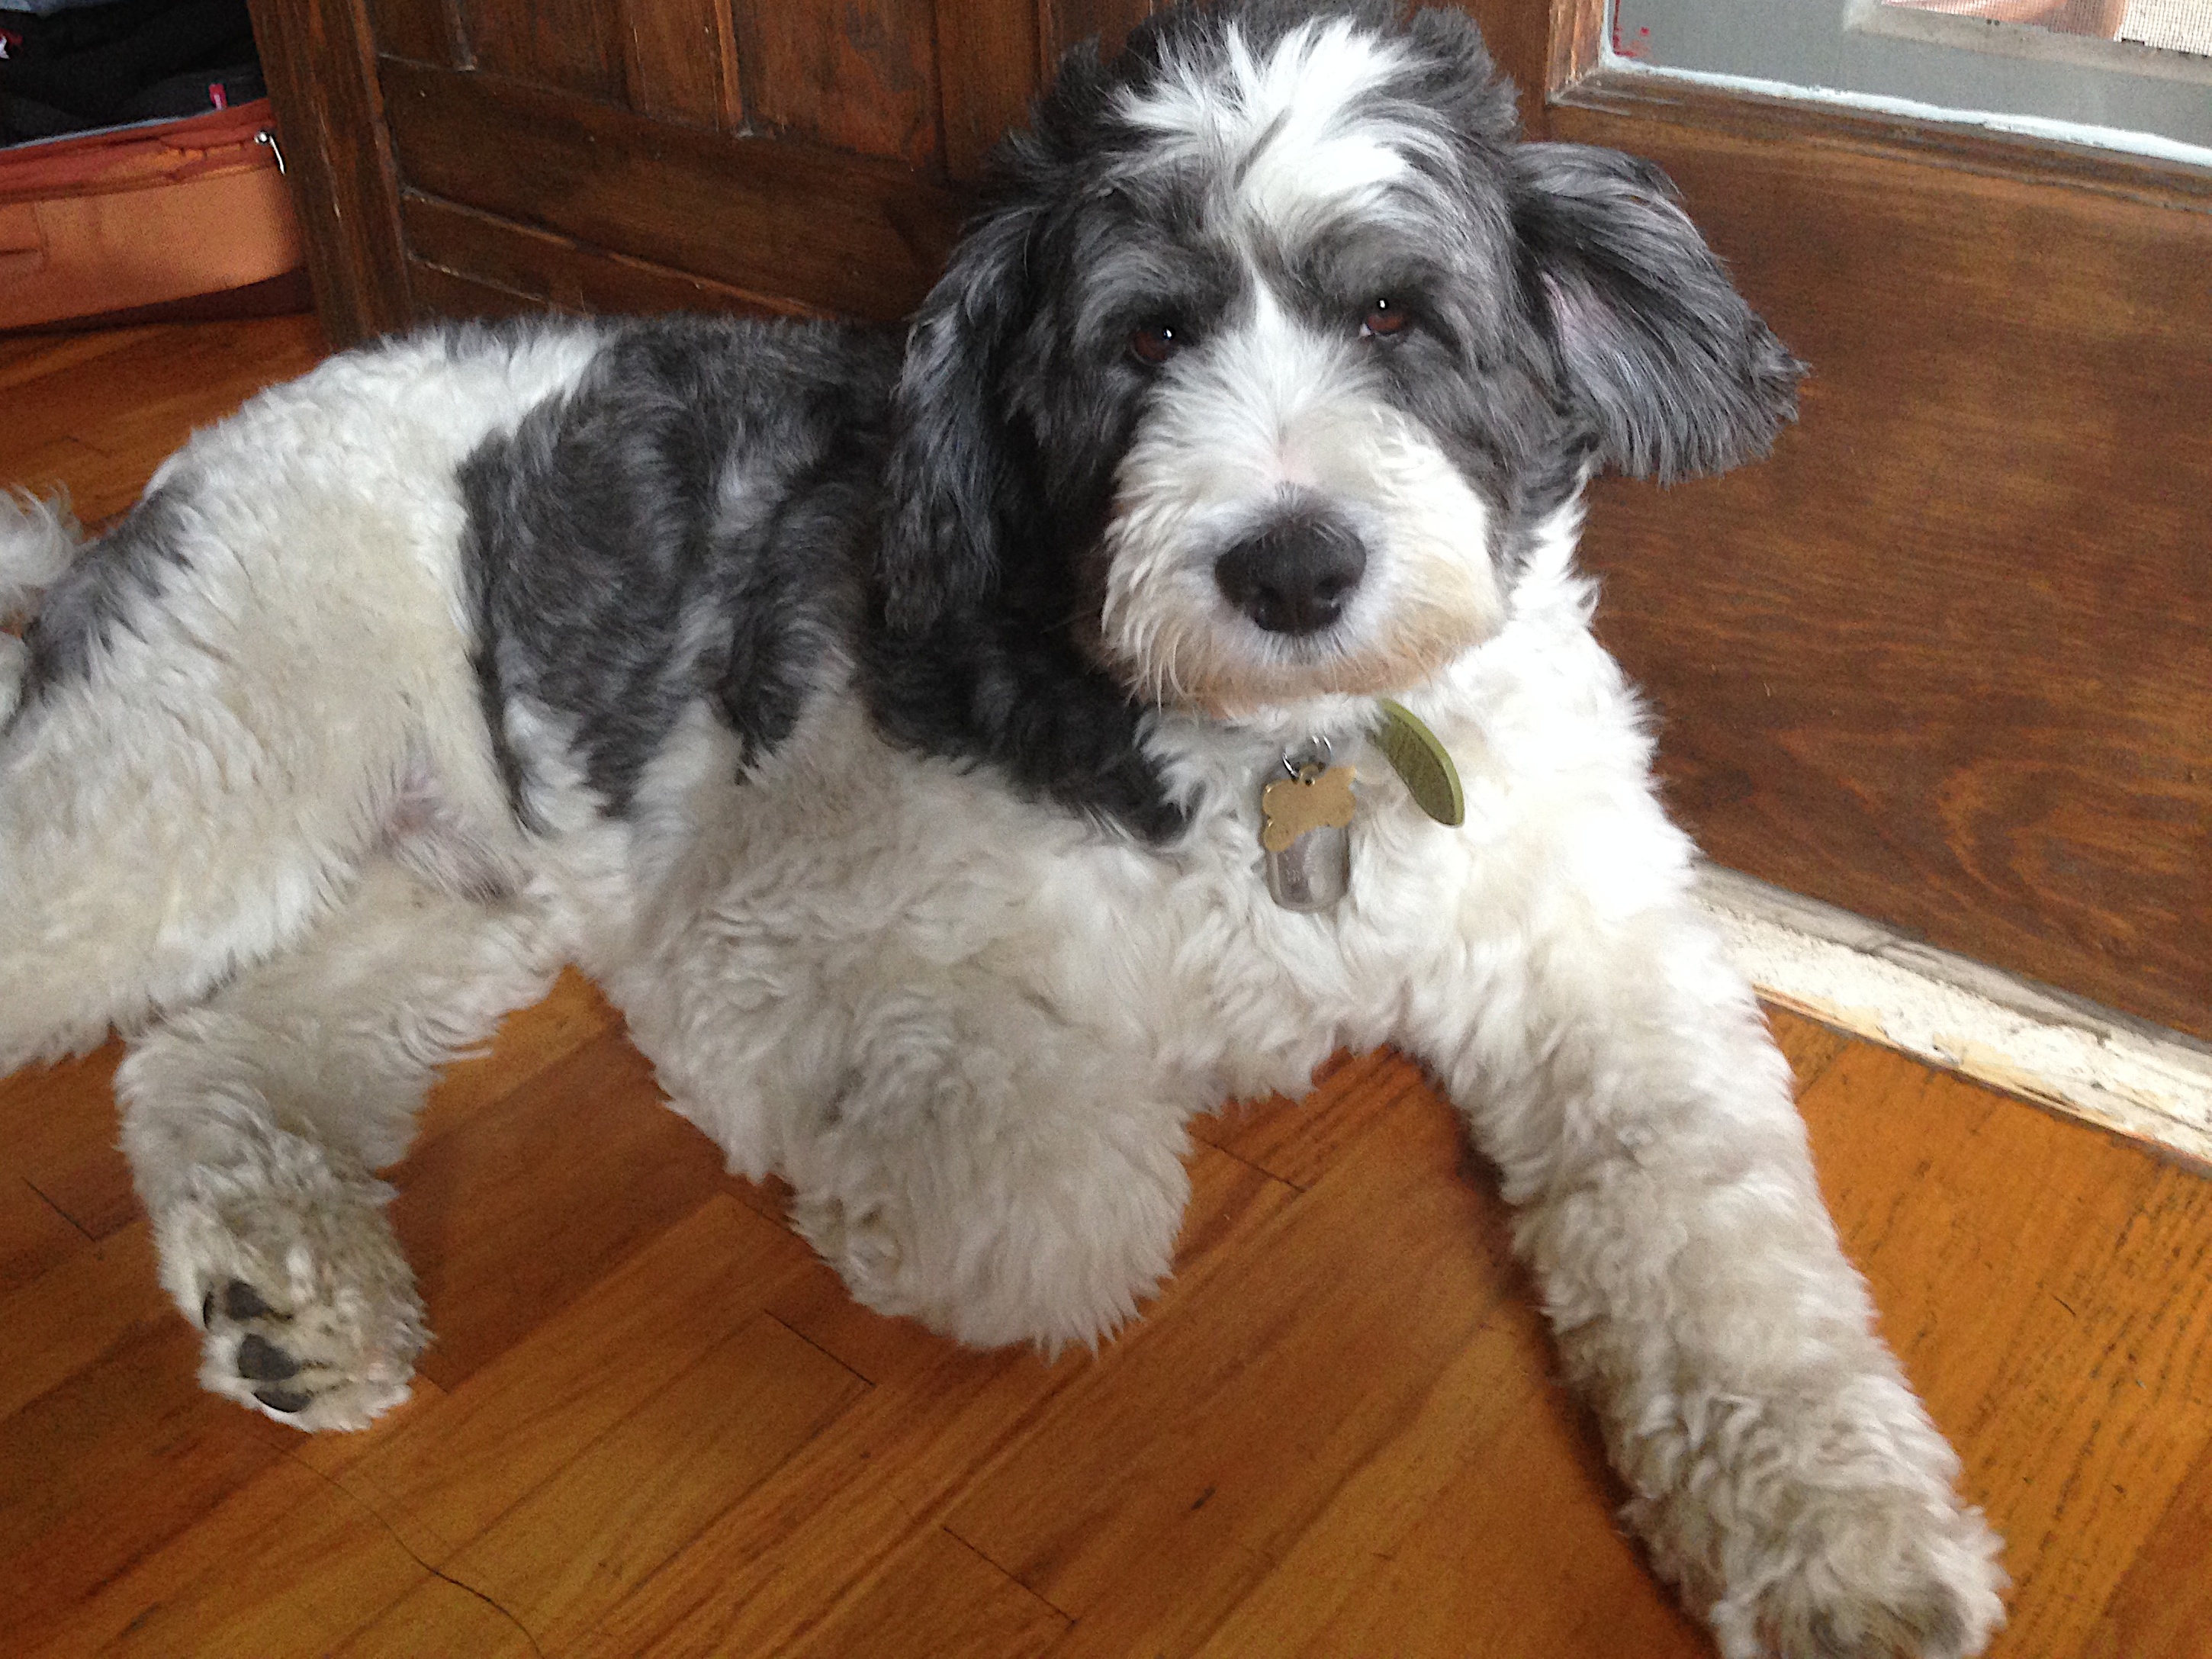
dog, mammal, vertebrate, dog breed, cavapoo, miniature poodle, goldendoodle, cockapoo, tibetan terrier, bolognese, toy poodle, havanese, dog like mammal, carnivoran, schnoodle, dandie dinmont terrier, l wchen, dog crossbreeds, polish lowland sheepdog, cavachon, poodle crossbreed, petit basset griffon vend en, lagotto romagnolo, wire hair fox terrier